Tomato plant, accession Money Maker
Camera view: vertical (180 deg); turntable rotation: 30 degrees
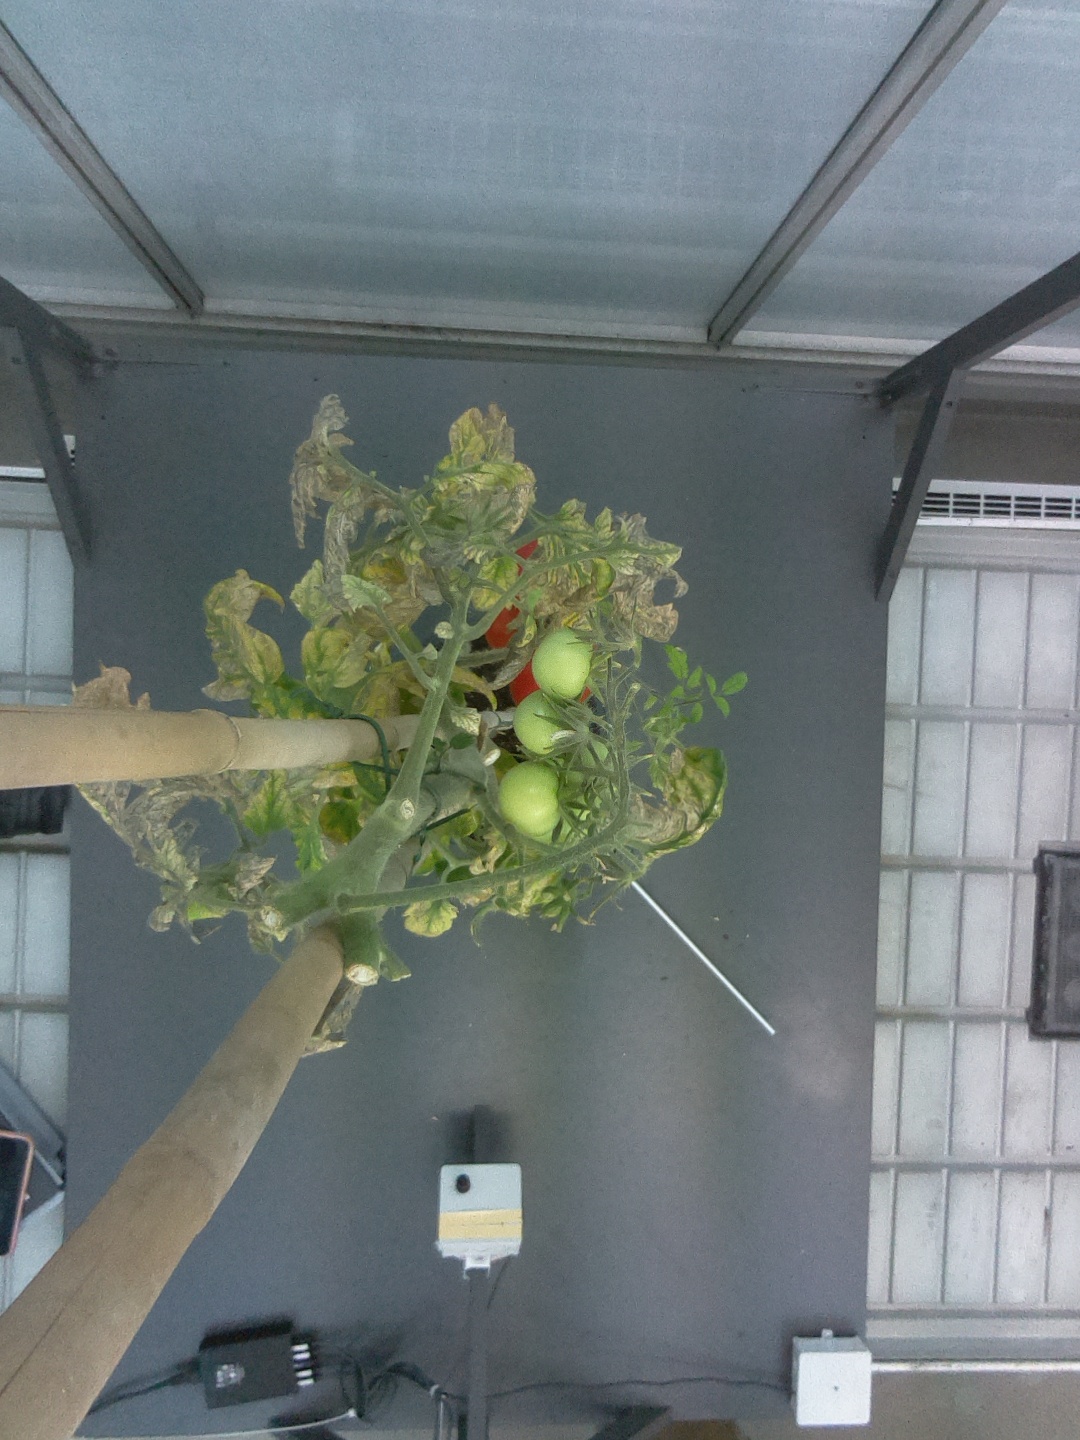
BBCH growth stage 84: 40%-50% of fruits show typical fully ripe color